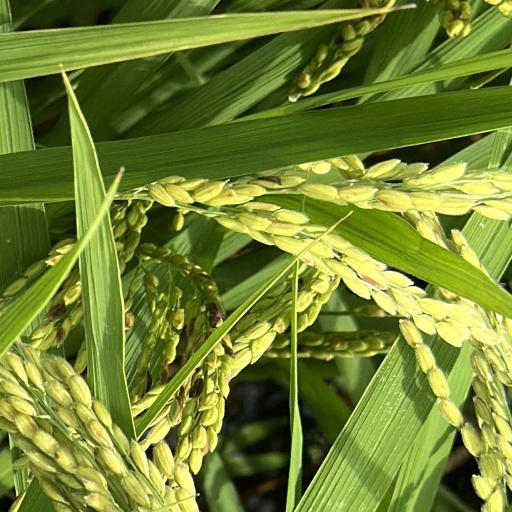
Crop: rice